Quark/

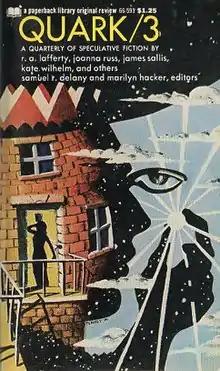
Cover from the third edition

The third volume of "Quark/" was published in 1971 through the Paperback Library and featured the following: